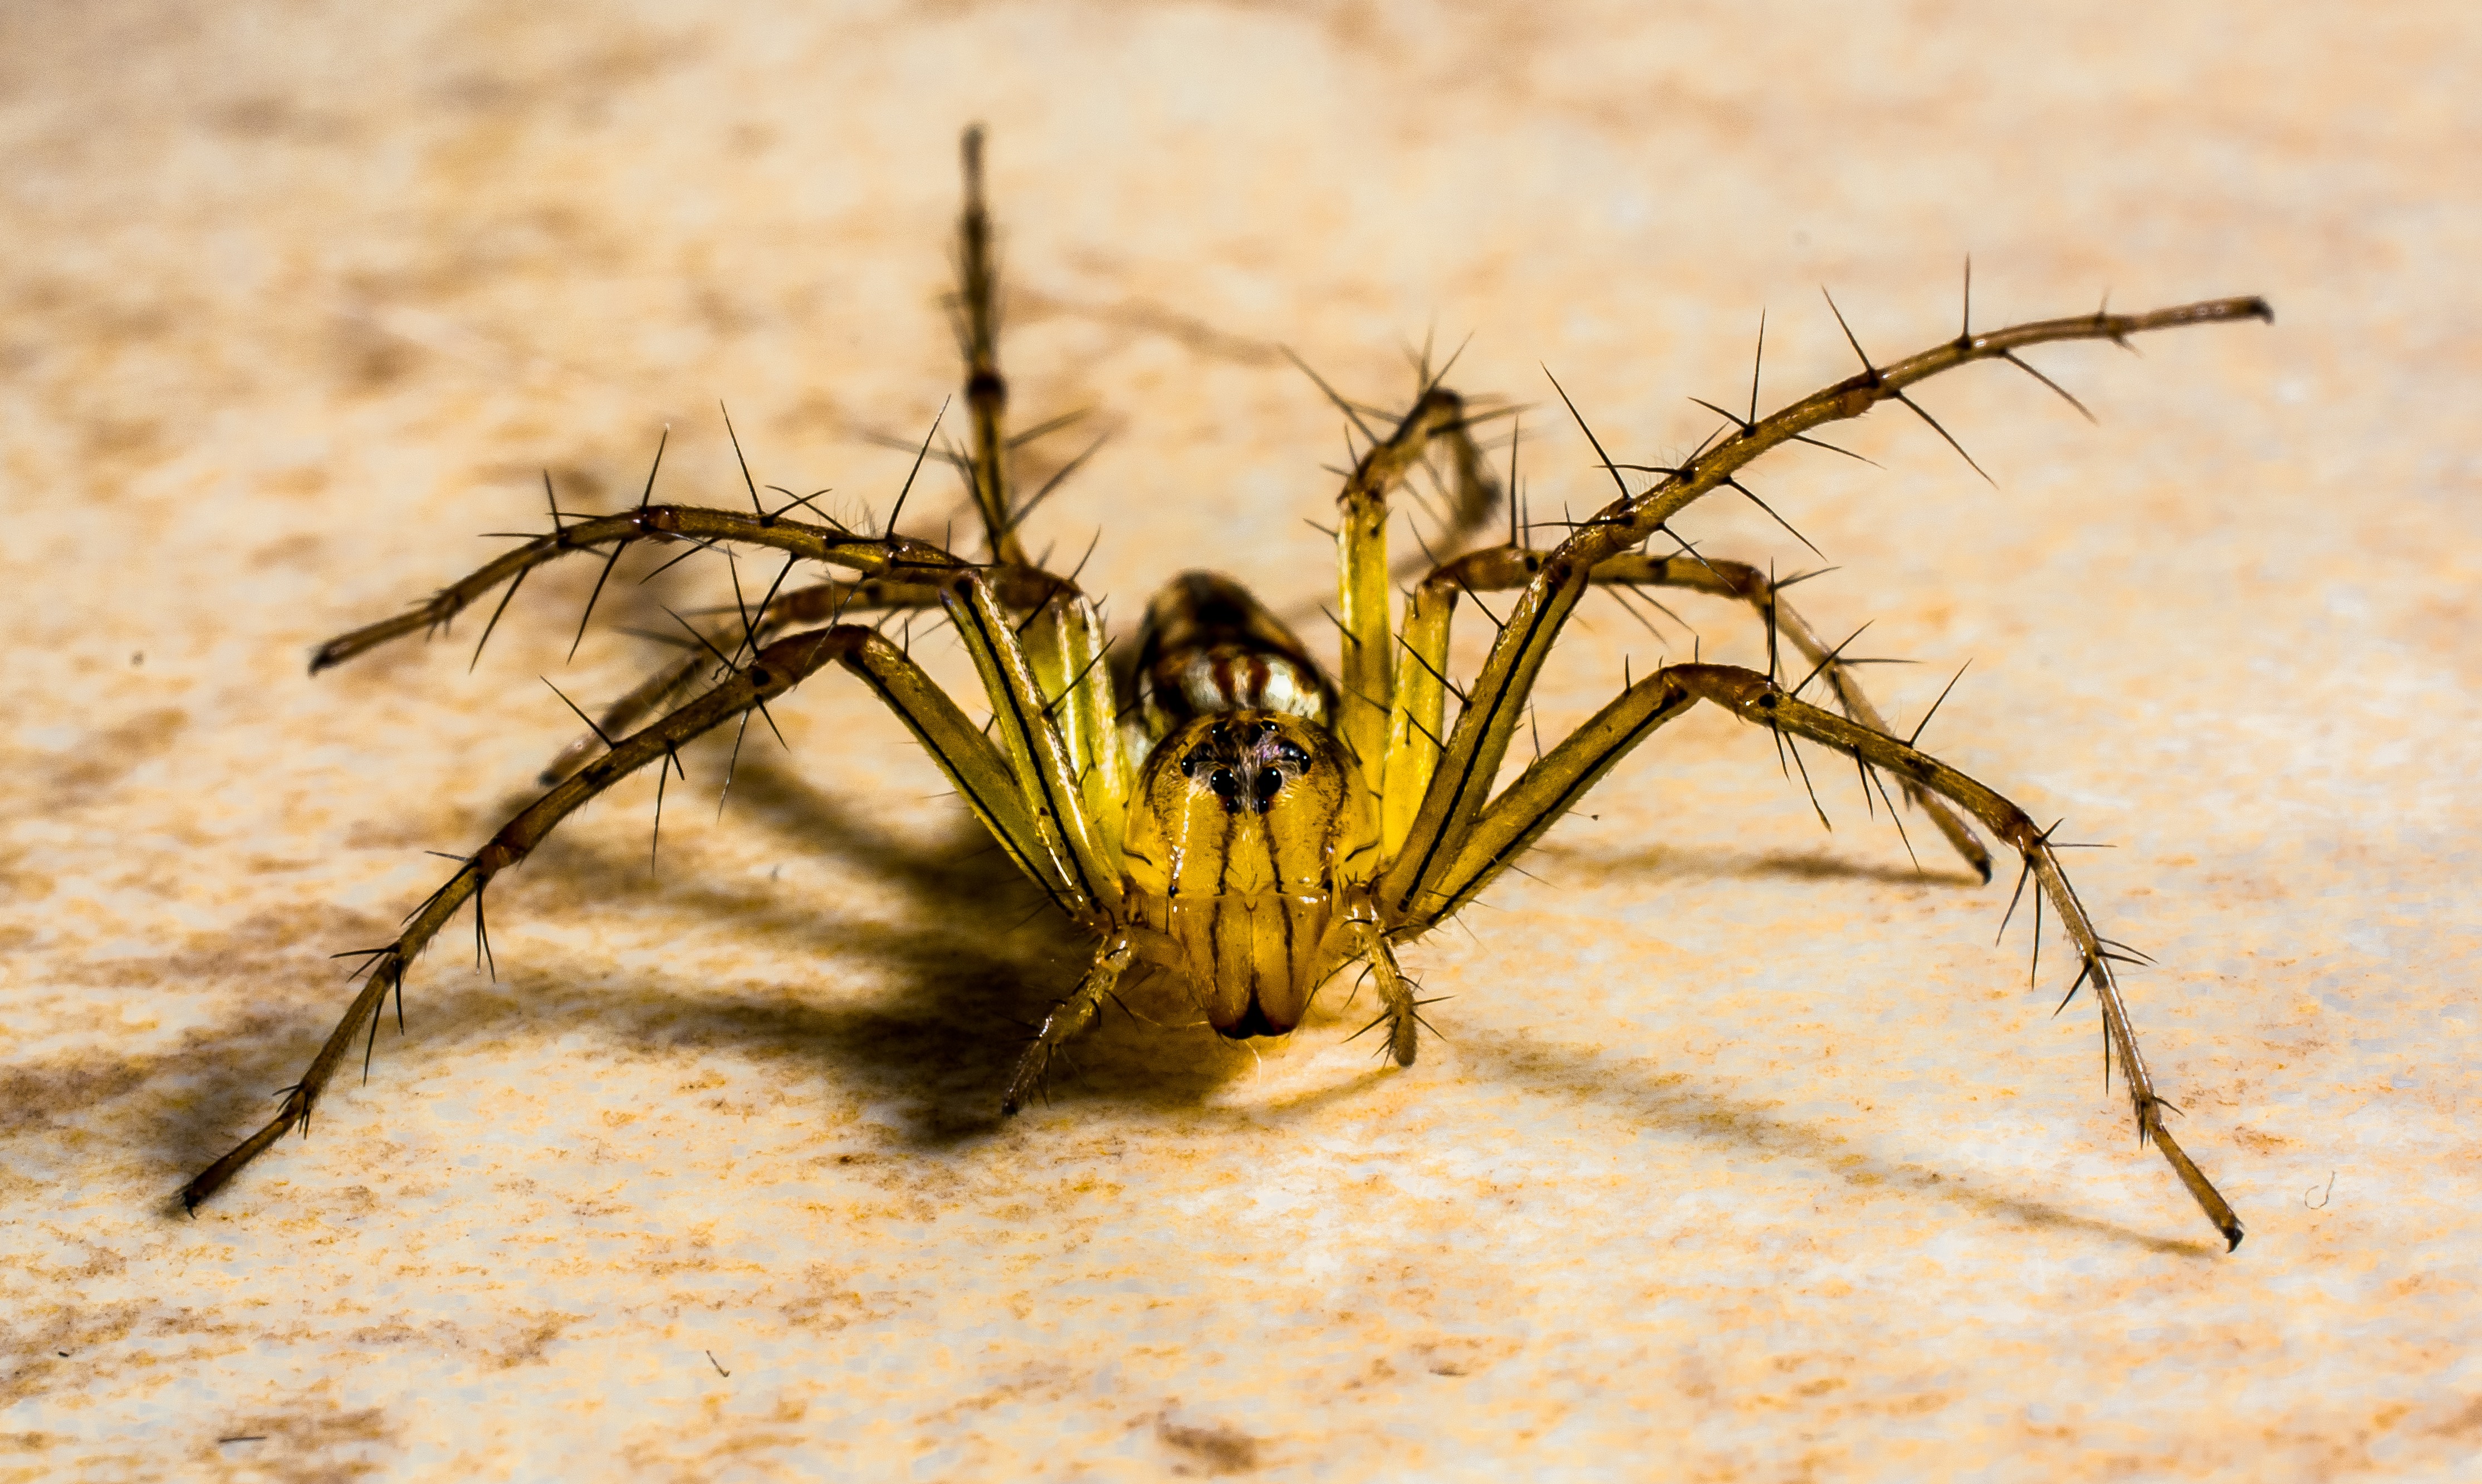
insect, close, fauna, invertebrate, close up, spider, arachnids, macro photography, arthropod, wolf spider, small spider, orb weaver spider